Zillur Rahman

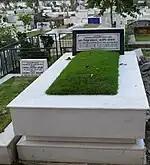
Rahman's grave at Banani Graveyard

Zillur Rahman was sworn in as the 14th president of Bangladesh on 12 February 2009. He was elected president of Bangladesh uncontested. In May 2009 in a meeting with the Dhaka Chamber of Commerce and Industry, he called for caution over the global recession and emphasized the importance of globalization. He was the Chief Scout of Bangladesh and expressed happiness over Bangladesh becoming the 5th largest scout country in the world during his term. As President he was the Supreme Commander of the Bangladesh Armed Forces. He had called for the modernizing of the Armed Forces. He called for improving ties between the Air Forces of South Asian countries.